Registered dental nurse

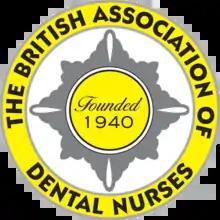

The British Association of Dental Nurses is the professional organisation representing dental nurses in the United Kingdom – whether qualified or unqualified, working in general practice, hospital, community, the armed forces, industry, practice management or reception. This association supports dental nurses themselves and represents the interests of dental nurses at all levels. The BADN Executive Committee is made up of dental nurses elected by the members.